Stefan Mugoša

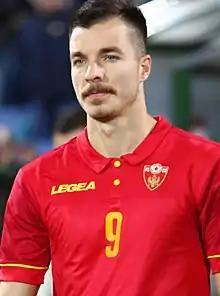
Mugoša with Montenegro in 2019

Stefan Mugoša (Montenegrin Cyrillic: Стефан Мугоша; born 26 February 1992) is a Montenegrin professional footballer who plays as a striker for K League 2 club Incheon United and for the Montenegro national team.